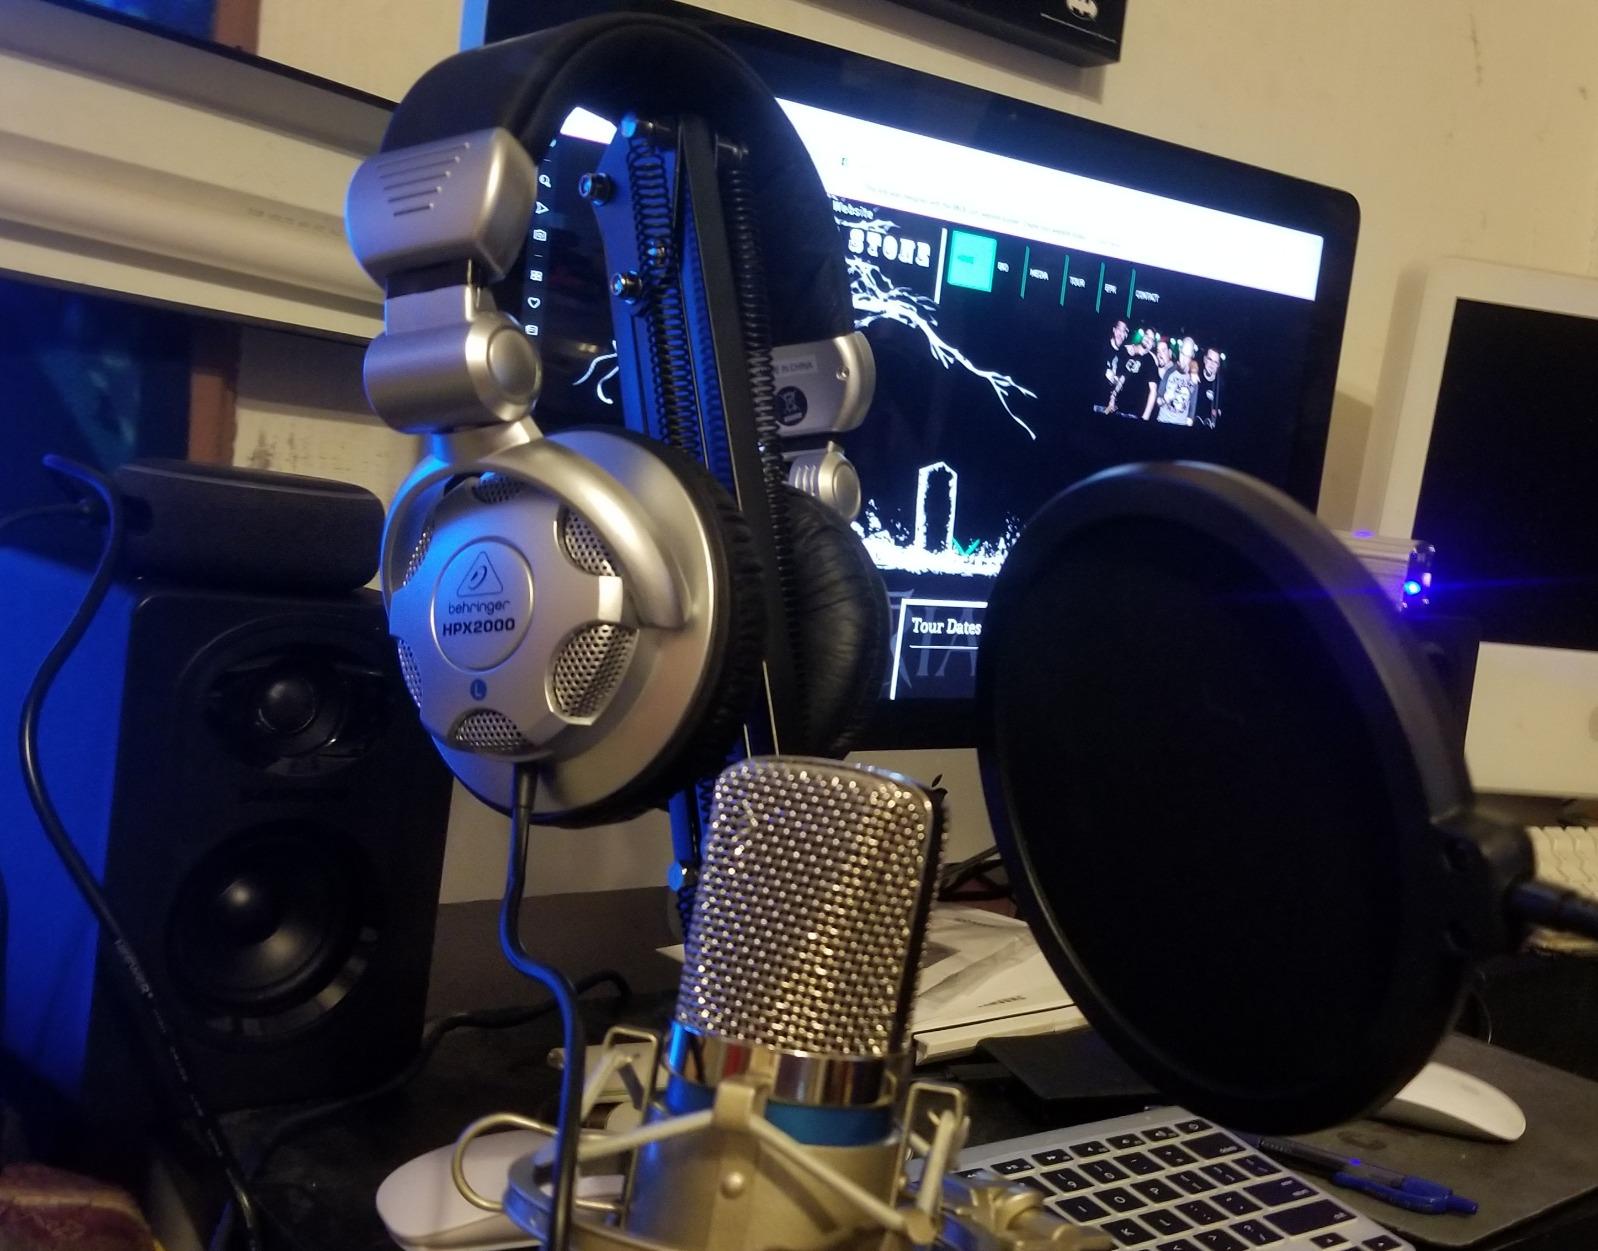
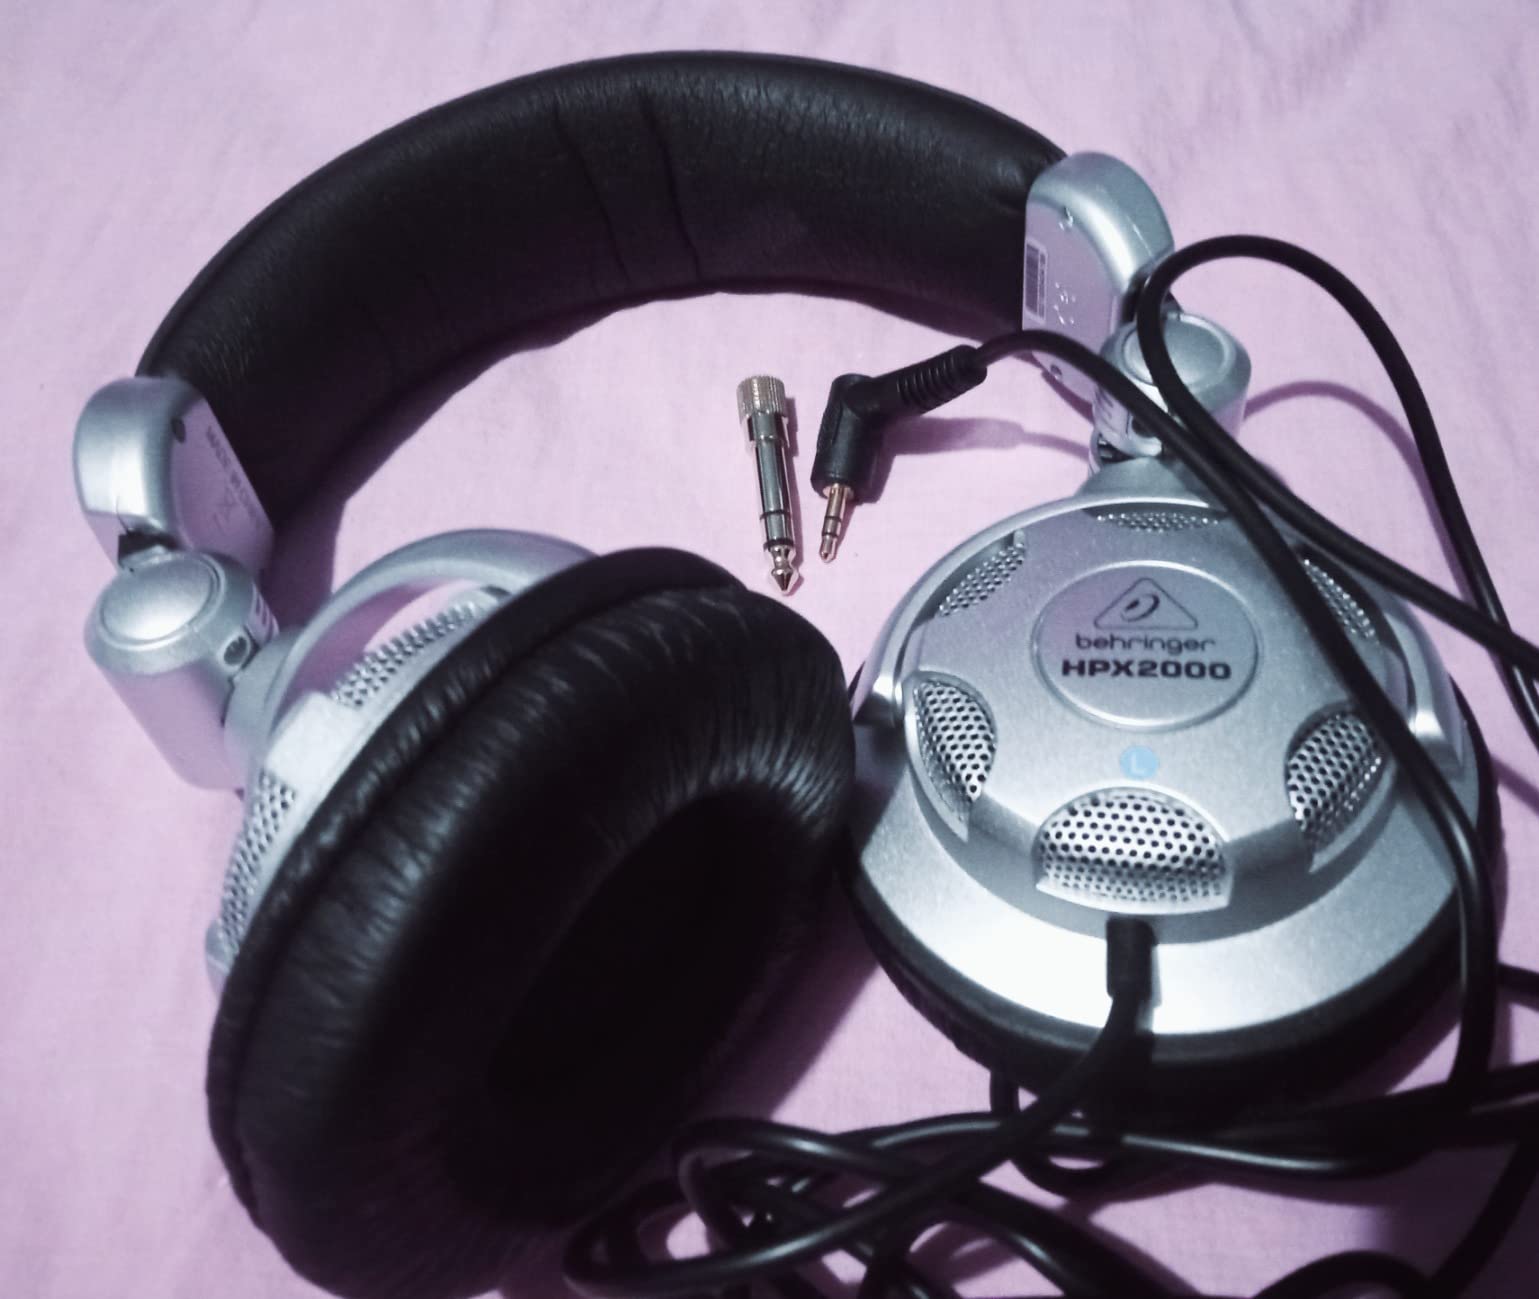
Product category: headphones
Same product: yes